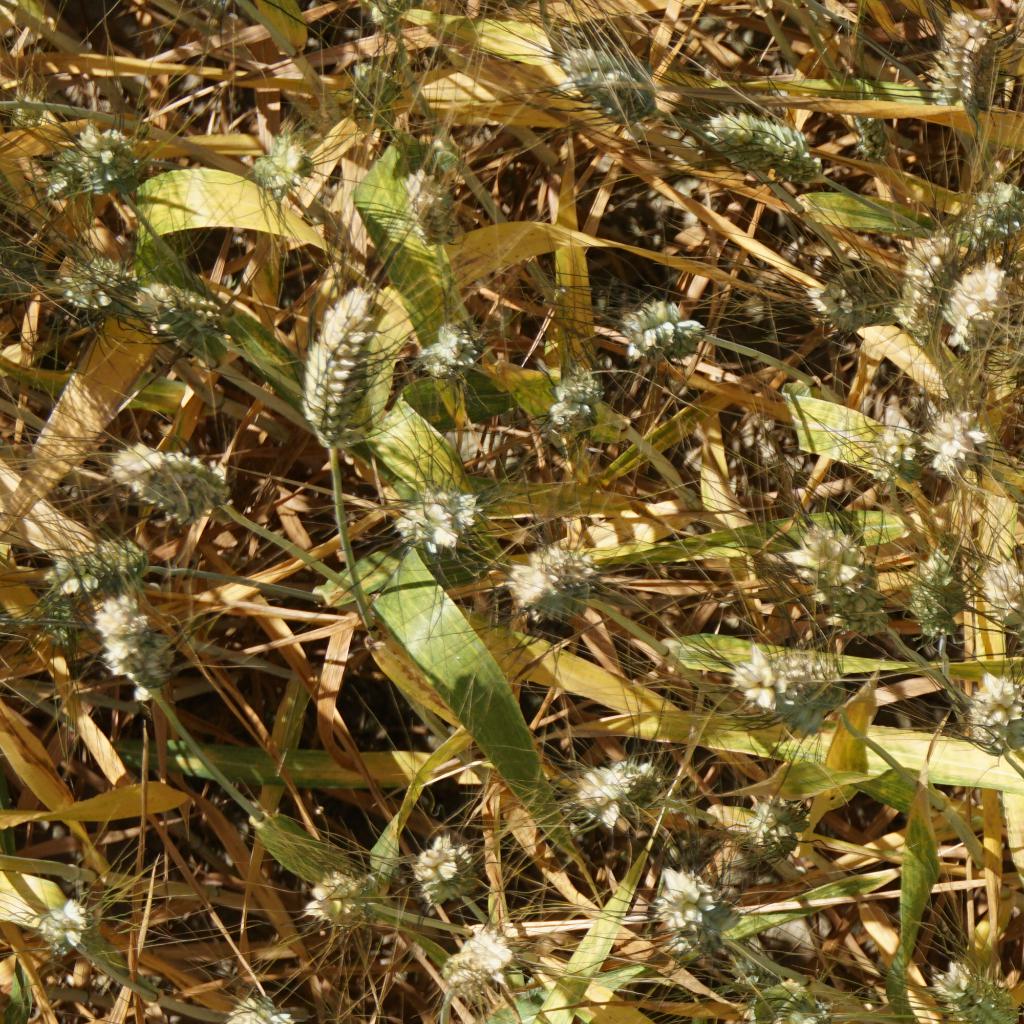
Country: France
Location: Gréoux
Wheat development stage: Filling - Ripening